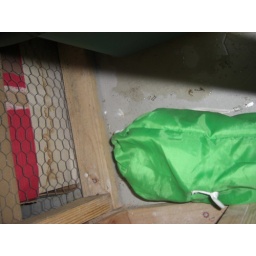
camping chair, sitting in water